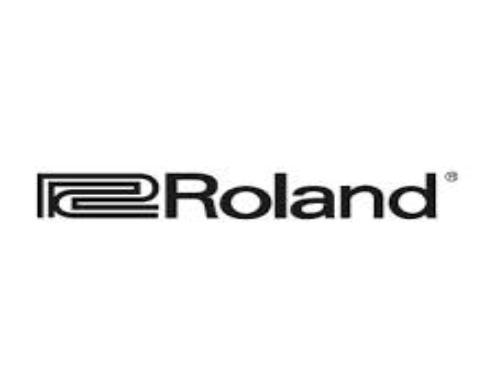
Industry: Electronic